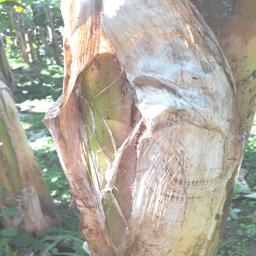
Label: PSEUDOSTEM WEEVIL